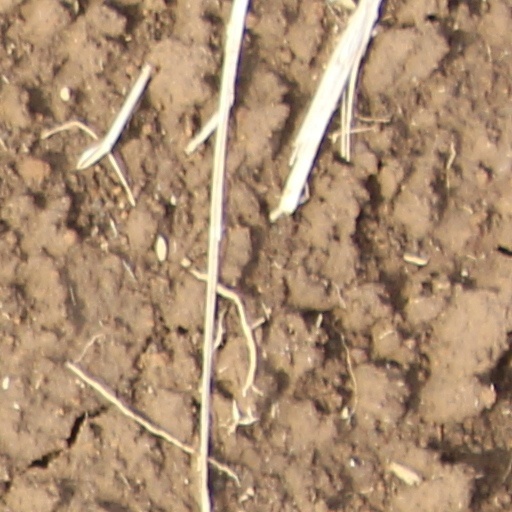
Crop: wheat